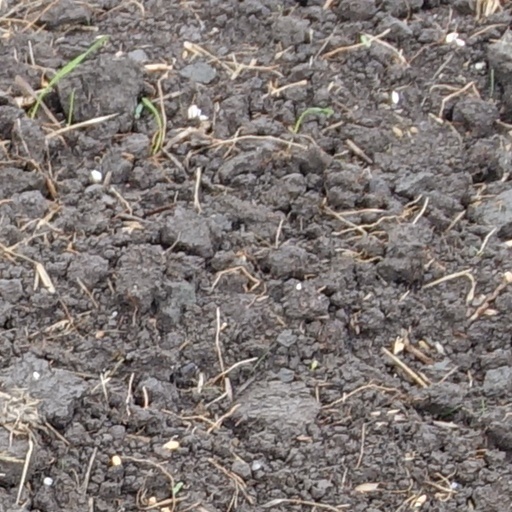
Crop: wheat